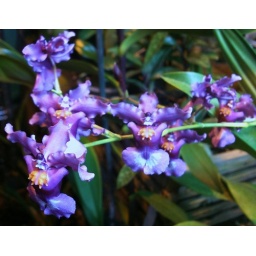
These orchids are blooming in my green house today. 2nd flowering this year slightly fragrant at dusk and dawn.